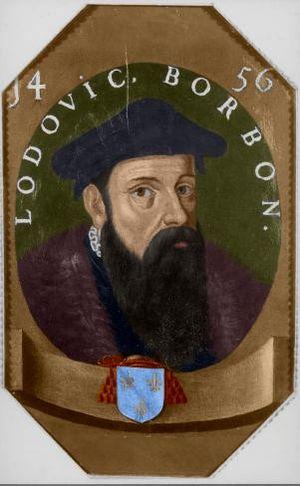
Louis de Bourbon, Prince-évêque de Liège Latina: Lodovic, Borbon, Princeps-Episcopi Leodiensis
Le sac de Dinant d'août 1466, recouvre le siège, le bombardement, le pillage, l'incendie et le démantèlement de la ville de Dinant par les troupes bourguignonnes conduites par le comte de Charolais, futur Charles le Téméraire, et son père, Philippe le Bon, en représailles de la fronde organisée par les Dinantais à l'encontre de la maison de Bourgogne. À l'exception des édifices religieux, il faudra attendre onze années et la mort de Charles le Téméraire pour que Dinant commence à se relever de ses ruines, en 1477.
Quentin Durward est un roman historique de l'auteur écossais Walter Scott, paru en 1823. À travers un épisode de la lutte entre Louis XI et Charles le Téméraire, il évoque le déclin de l'esprit de chevalerie qui animait le système féodal. Le réalisme politique s'impose. Le centralisme se met en place.
Louis de Bourbon, né en 1438 et mort le 30 août 1482, prince-évêque de Liège de 1456 à 1482, a été au cours de son règne au cœur des rivalités entre le Royaume de France et les États bourguignons, dont il était proche. Il fut assassiné par ordre de Guillaume de La Marck.